Károly Kamermayer

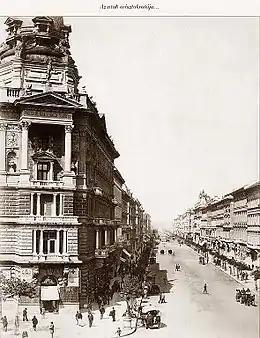
The Andrássy Avenue around 1875

The most grandiose project in the 1880s was the construction of Andrássy Avenue ("The Aristocrat of the Roads"), which links the inner city areas with the City Park, and was designed to reduce the heavy traffic on Király Street which ran parallel to it. It was decreed to be built in 1870, and its construction began in 1872. The first phase of the avenue was already inaugurated on 20 August 1876. Along the avenue palaces, financed by Hungarian and other banking houses, were built by the most distinguished architects of the time, led by Miklós Ybl. These were largely finished by 1884 and mostly aristocrats, bankers, landowners, and old established families moved in. In 1885, the road was named after the main supporter of the plan Prime Minister Gyula Andrássy. Connecting to that project, a new railway terminal (Budapest Keleti railway station) was also constructed between 1881 and 1884 as one of the most modern European railway stations.